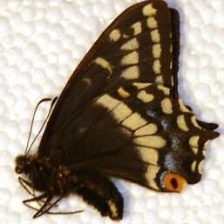
Species: INDRA SWALLOW